High-dose chemotherapy

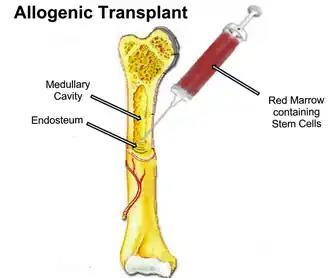
mechanism of bone marrow transplantation

HDC can depress bone marrow, which lowers platelets, red blood cells, and white blood cells while raising the risk of bleeding, infections, and anemia.